Flakaberg

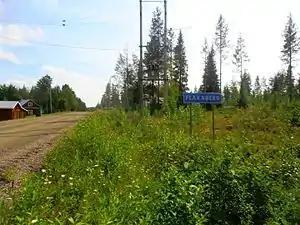
Flakaberg, July 2016

Flakaberg is a village in the Swedish municipality Gällivare on the border with the municipality of Boden. It lies on the slope of the Flakaberget.